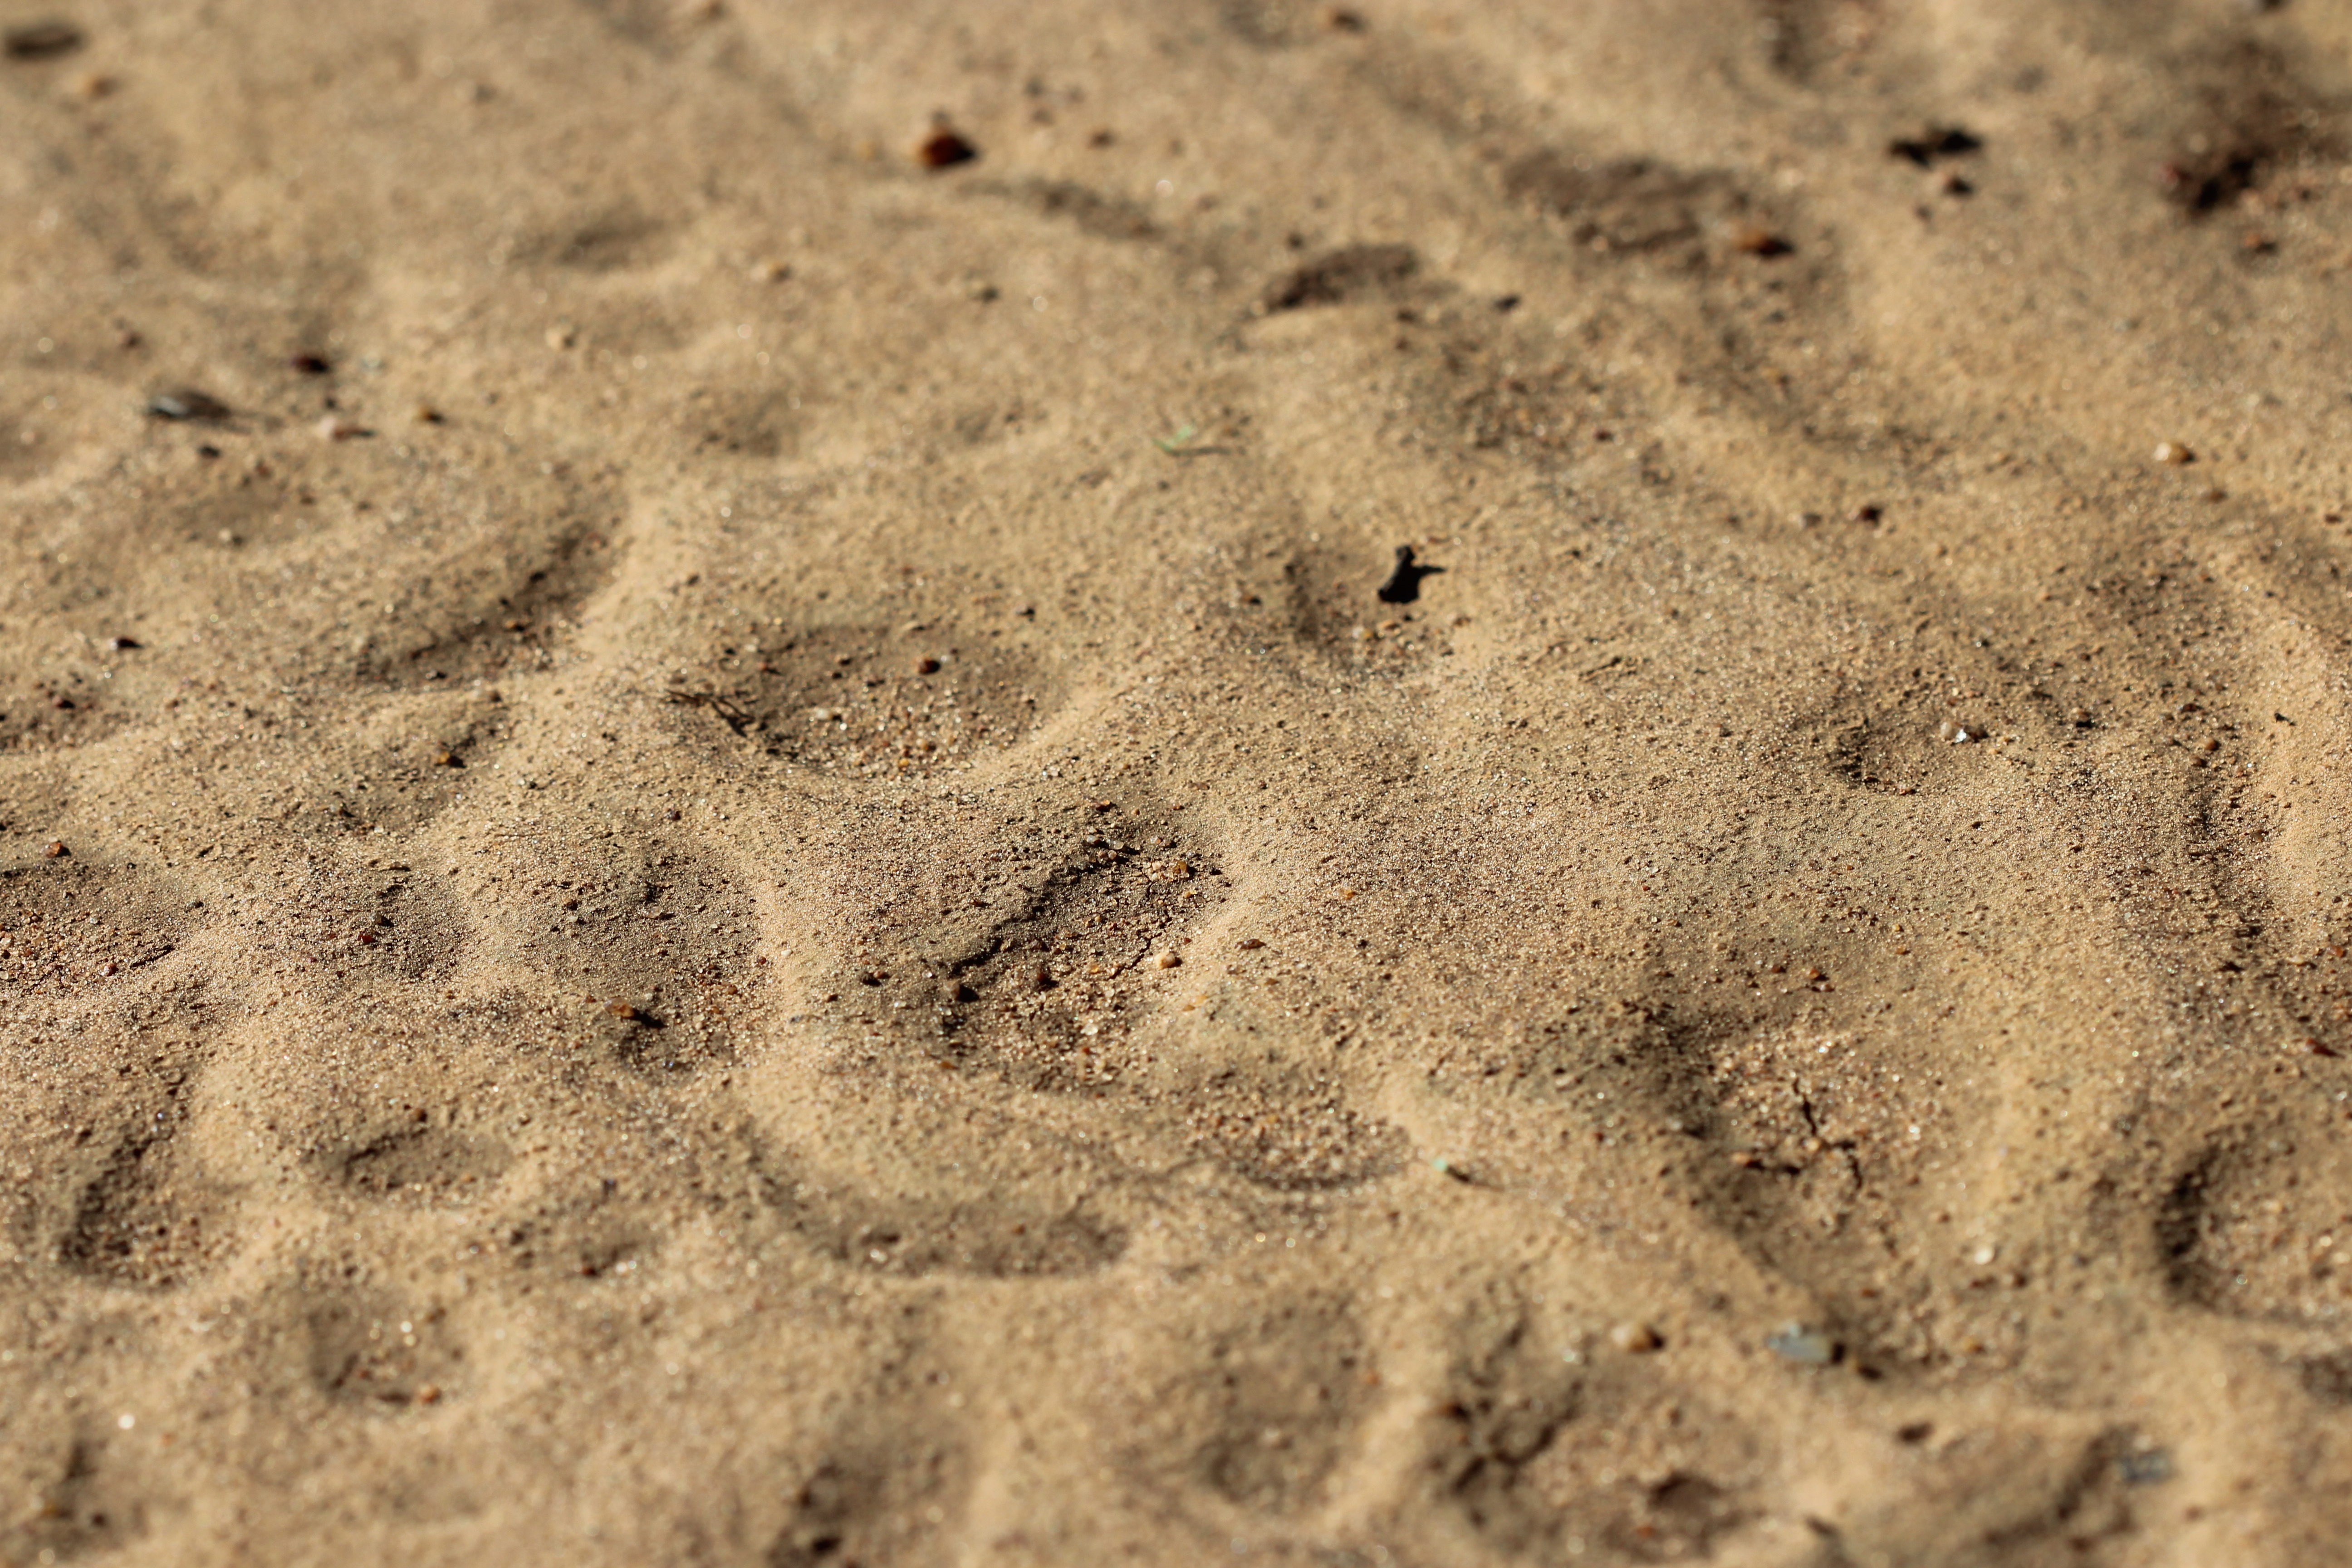
beach, sand, rock, texture, footprint, soil, material, close up, geology, fate, kruger